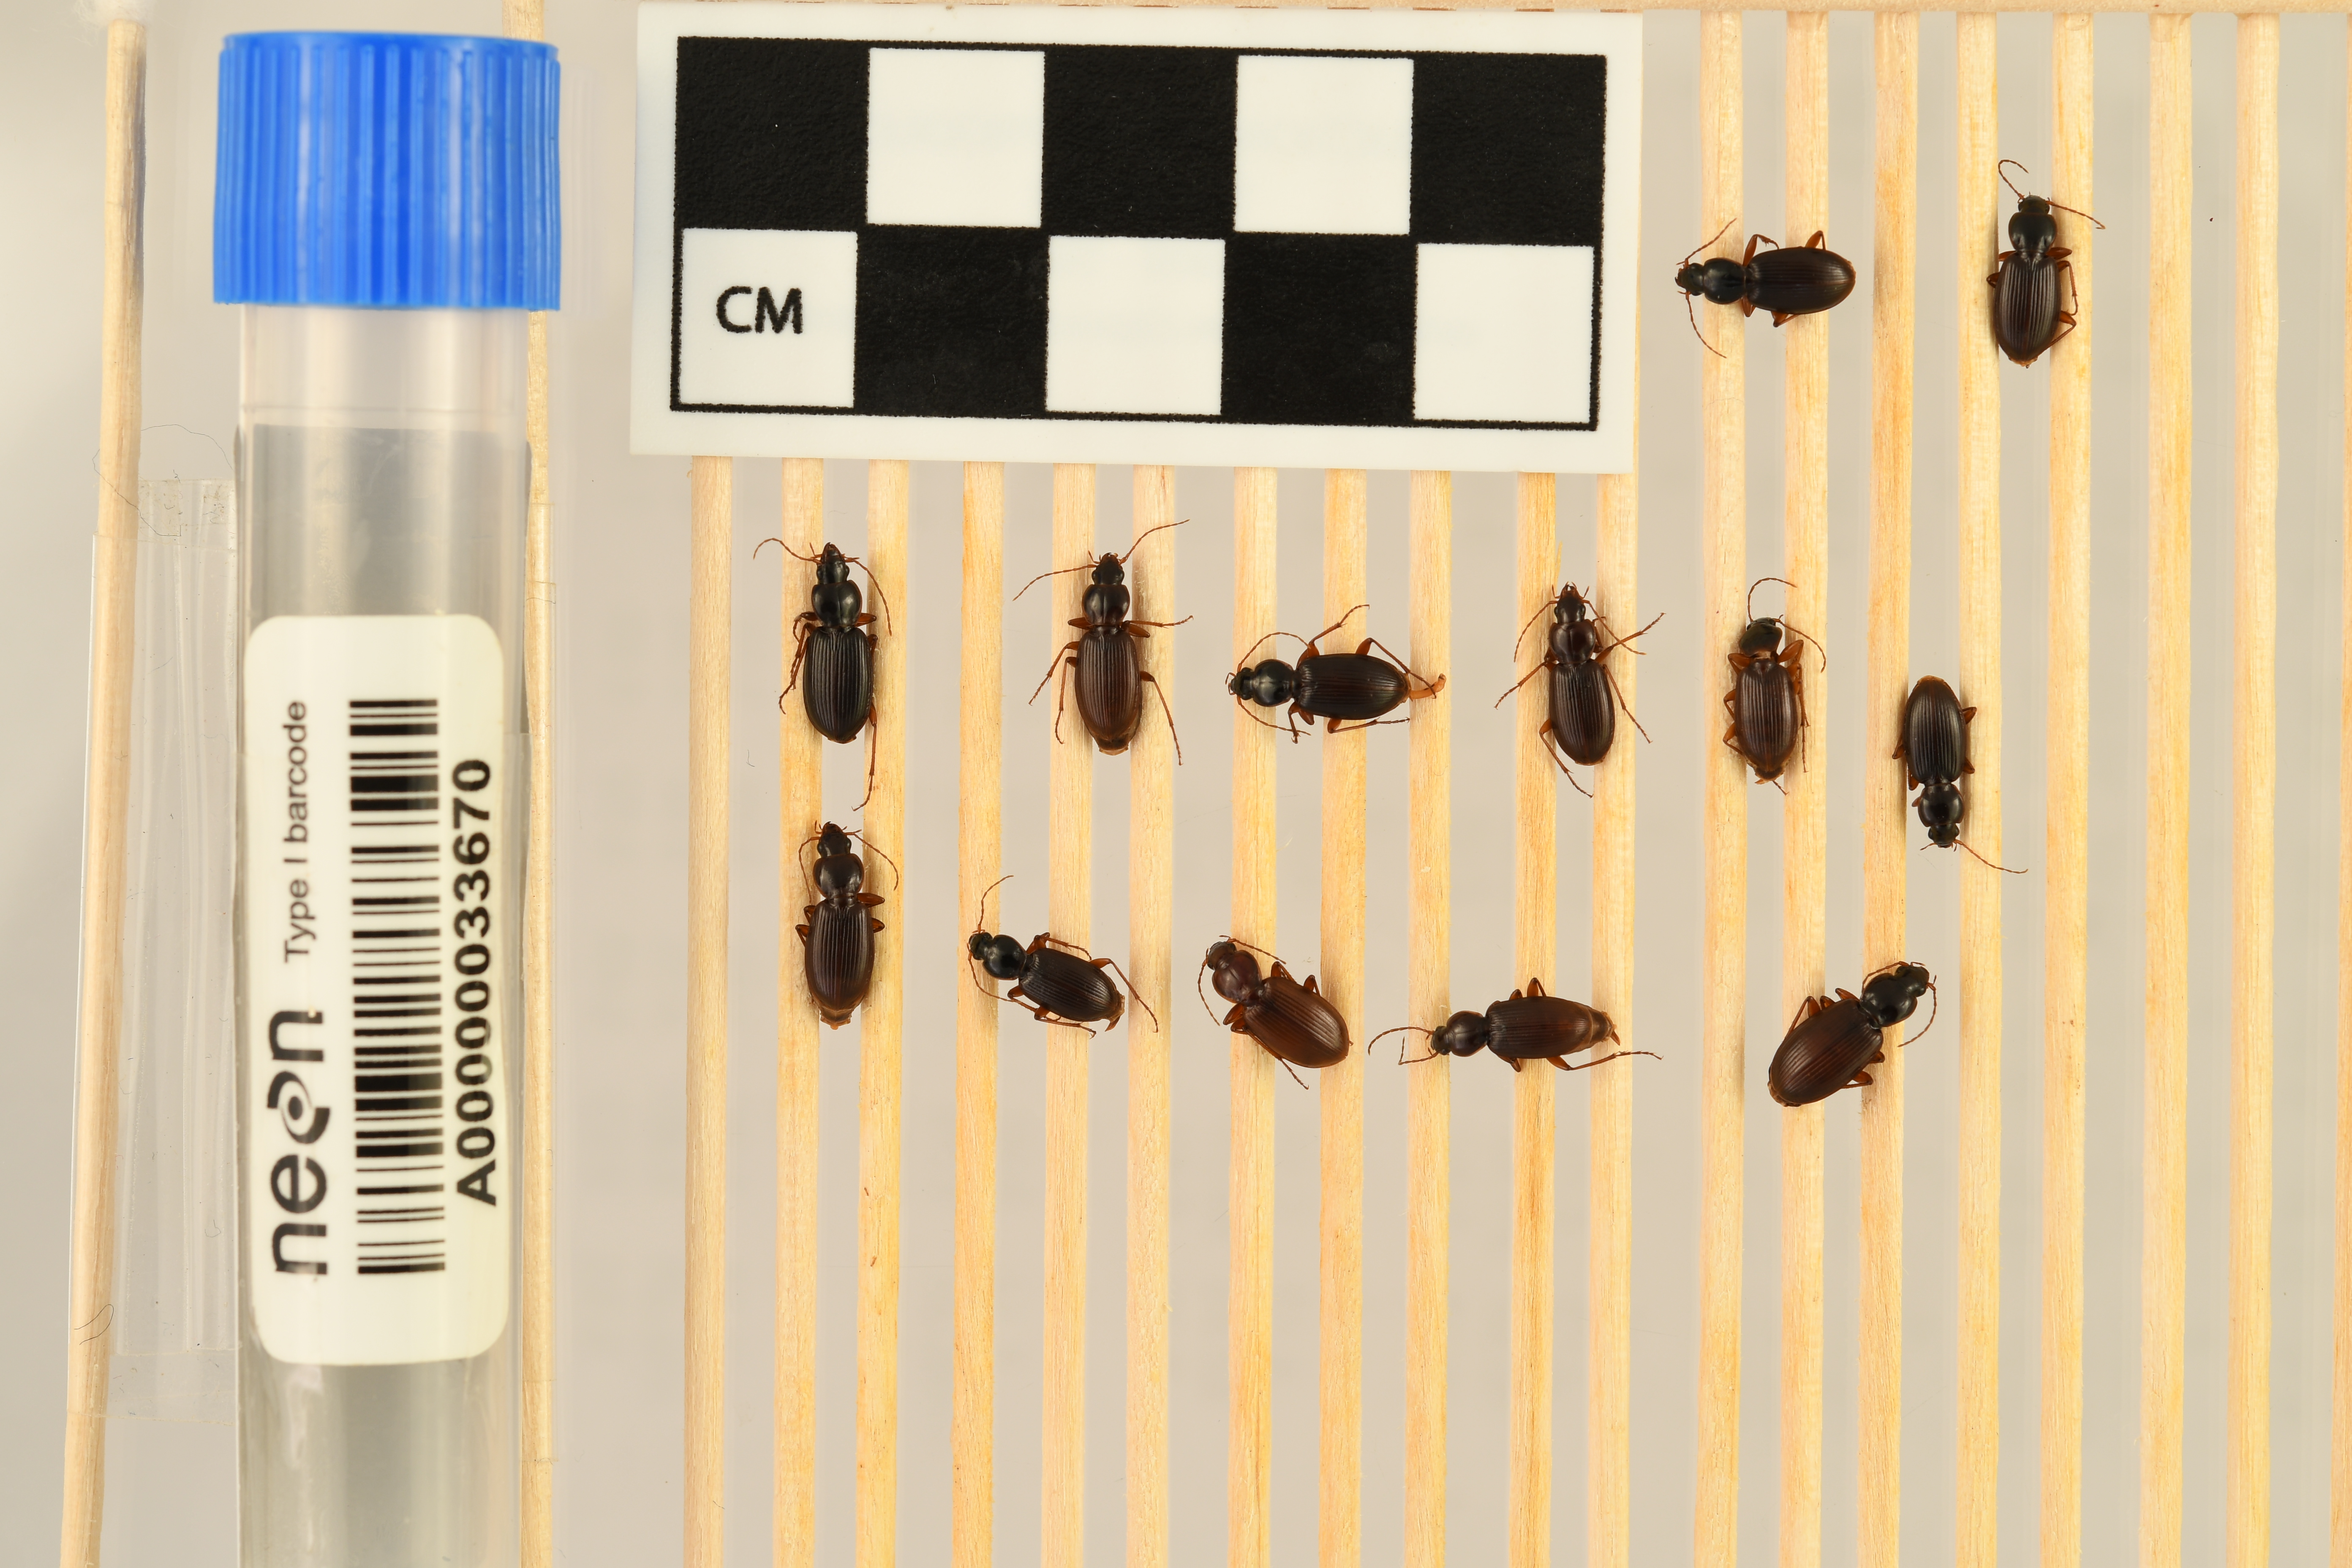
Synuchus impunctatus — Bartlett Experimental Forest NEON, plot BART_002. Beetle 1, ElytraLength: 0.5999 cm (lying flat: Yes)

Synuchus impunctatus — Bartlett Experimental Forest NEON, plot BART_002. Beetle 1, ElytraWidth: 0.2639 cm (lying flat: Yes)

Synuchus impunctatus — Bartlett Experimental Forest NEON, plot BART_002. Beetle 2, ElytraLength: 0.5699 cm (lying flat: Yes)

Synuchus impunctatus — Bartlett Experimental Forest NEON, plot BART_002. Beetle 2, ElytraWidth: 0.2897 cm (lying flat: Yes)

Synuchus impunctatus — Bartlett Experimental Forest NEON, plot BART_002. Beetle 3, ElytraLength: 0.6078 cm (lying flat: Yes)

Synuchus impunctatus — Bartlett Experimental Forest NEON, plot BART_002. Beetle 3, ElytraWidth: 0.3039 cm (lying flat: Yes)

Synuchus impunctatus — Bartlett Experimental Forest NEON, plot BART_002. Beetle 4, ElytraLength: 0.5919 cm (lying flat: Yes)

Synuchus impunctatus — Bartlett Experimental Forest NEON, plot BART_002. Beetle 4, ElytraWidth: 0.2799 cm (lying flat: Yes)

Synuchus impunctatus — Bartlett Experimental Forest NEON, plot BART_002. Beetle 5, ElytraLength: 0.6007 cm (lying flat: Yes)

Synuchus impunctatus — Bartlett Experimental Forest NEON, plot BART_002. Beetle 5, ElytraWidth: 0.272 cm (lying flat: Yes)

Synuchus impunctatus — Bartlett Experimental Forest NEON, plot BART_002. Beetle 6, ElytraLength: 0.5497 cm (lying flat: Yes)

Synuchus impunctatus — Bartlett Experimental Forest NEON, plot BART_002. Beetle 6, ElytraWidth: 0.2669 cm (lying flat: Yes)

Synuchus impunctatus — Bartlett Experimental Forest NEON, plot BART_002. Beetle 7, ElytraLength: 0.5767 cm (lying flat: Yes)

Synuchus impunctatus — Bartlett Experimental Forest NEON, plot BART_002. Beetle 7, ElytraWidth: 0.28 cm (lying flat: Yes)

Synuchus impunctatus — Bartlett Experimental Forest NEON, plot BART_002. Beetle 8, ElytraLength: 0.5528 cm (lying flat: Yes)

Synuchus impunctatus — Bartlett Experimental Forest NEON, plot BART_002. Beetle 8, ElytraWidth: 0.2644 cm (lying flat: Yes)

Synuchus impunctatus — Bartlett Experimental Forest NEON, plot BART_002. Beetle 9, ElytraLength: 0.5852 cm (lying flat: Yes)

Synuchus impunctatus — Bartlett Experimental Forest NEON, plot BART_002. Beetle 9, ElytraWidth: 0.2809 cm (lying flat: Yes)

Synuchus impunctatus — Bartlett Experimental Forest NEON, plot BART_002. Beetle 10, ElytraLength: 0.5482 cm (lying flat: Yes)

Synuchus impunctatus — Bartlett Experimental Forest NEON, plot BART_002. Beetle 10, ElytraWidth: 0.251 cm (lying flat: Yes)

Synuchus impunctatus — Bartlett Experimental Forest NEON, plot BART_002. Beetle 11, ElytraWidth: 0.2911 cm (lying flat: Yes)

Synuchus impunctatus — Bartlett Experimental Forest NEON, plot BART_002. Beetle 11, ElytraLength: 0.5923 cm (lying flat: Yes)

Synuchus impunctatus — Bartlett Experimental Forest NEON, plot BART_002. Beetle 12, ElytraLength: 0.5759 cm (lying flat: Yes)

Synuchus impunctatus — Bartlett Experimental Forest NEON, plot BART_002. Beetle 12, ElytraWidth: 0.2561 cm (lying flat: Yes)

Synuchus impunctatus — Bartlett Experimental Forest NEON, plot BART_002. Beetle 13, ElytraLength: 0.6636 cm (lying flat: Yes)

Synuchus impunctatus — Bartlett Experimental Forest NEON, plot BART_002. Beetle 13, ElytraWidth: 0.3175 cm (lying flat: Yes)

Synuchus impunctatus — Bartlett Experimental Forest NEON, plot BART_002. Beetle 1, ElytraLength: 0.5293 cm (lying flat: Yes)

Synuchus impunctatus — Bartlett Experimental Forest NEON, plot BART_002. Beetle 1, ElytraWidth: 0.243 cm (lying flat: Yes)

Synuchus impunctatus — Bartlett Experimental Forest NEON, plot BART_002. Beetle 2, ElytraLength: 0.5171 cm (lying flat: No)

Synuchus impunctatus — Bartlett Experimental Forest NEON, plot BART_002. Beetle 2, ElytraWidth: 0.2646 cm (lying flat: No)

Synuchus impunctatus — Bartlett Experimental Forest NEON, plot BART_002. Beetle 3, ElytraLength: 0.5146 cm (lying flat: Yes)

Synuchus impunctatus — Bartlett Experimental Forest NEON, plot BART_002. Beetle 3, ElytraWidth: 0.2941 cm (lying flat: Yes)

Synuchus impunctatus — Bartlett Experimental Forest NEON, plot BART_002. Beetle 4, ElytraLength: 0.5295 cm (lying flat: Yes)

Synuchus impunctatus — Bartlett Experimental Forest NEON, plot BART_002. Beetle 4, ElytraWidth: 0.2867 cm (lying flat: Yes)

Synuchus impunctatus — Bartlett Experimental Forest NEON, plot BART_002. Beetle 5, ElytraLength: 0.5371 cm (lying flat: Yes)

Synuchus impunctatus — Bartlett Experimental Forest NEON, plot BART_002. Beetle 5, ElytraWidth: 0.2724 cm (lying flat: Yes)

Synuchus impunctatus — Bartlett Experimental Forest NEON, plot BART_002. Beetle 6, ElytraLength: 0.4814 cm (lying flat: Yes)

Synuchus impunctatus — Bartlett Experimental Forest NEON, plot BART_002. Beetle 6, ElytraWidth: 0.2736 cm (lying flat: Yes)

Synuchus impunctatus — Bartlett Experimental Forest NEON, plot BART_002. Beetle 7, ElytraLength: 0.5007 cm (lying flat: Yes)

Synuchus impunctatus — Bartlett Experimental Forest NEON, plot BART_002. Beetle 7, ElytraWidth: 0.2357 cm (lying flat: Yes)

Synuchus impunctatus — Bartlett Experimental Forest NEON, plot BART_002. Beetle 8, ElytraLength: 0.4934 cm (lying flat: Yes)

Synuchus impunctatus — Bartlett Experimental Forest NEON, plot BART_002. Beetle 8, ElytraWidth: 0.2079 cm (lying flat: Yes)

Synuchus impunctatus — Bartlett Experimental Forest NEON, plot BART_002. Beetle 9, ElytraLength: 0.5224 cm (lying flat: Yes)

Synuchus impunctatus — Bartlett Experimental Forest NEON, plot BART_002. Beetle 9, ElytraWidth: 0.2574 cm (lying flat: Yes)

Synuchus impunctatus — Bartlett Experimental Forest NEON, plot BART_002. Beetle 10, ElytraLength: 0.4472 cm (lying flat: Yes)

Synuchus impunctatus — Bartlett Experimental Forest NEON, plot BART_002. Beetle 10, ElytraWidth: 0.2696 cm (lying flat: Yes)

Synuchus impunctatus — Bartlett Experimental Forest NEON, plot BART_002. Beetle 11, ElytraWidth: 0.2863 cm (lying flat: Yes)

Synuchus impunctatus — Bartlett Experimental Forest NEON, plot BART_002. Beetle 11, ElytraLength: 0.5264 cm (lying flat: Yes)

Synuchus impunctatus — Bartlett Experimental Forest NEON, plot BART_002. Beetle 12, ElytraLength: 0.5151 cm (lying flat: Yes)

Synuchus impunctatus — Bartlett Experimental Forest NEON, plot BART_002. Beetle 12, ElytraWidth: 0.2868 cm (lying flat: Yes)

Synuchus impunctatus — Bartlett Experimental Forest NEON, plot BART_002. Beetle 13, ElytraLength: 0.5798 cm (lying flat: Yes)

Synuchus impunctatus — Bartlett Experimental Forest NEON, plot BART_002. Beetle 13, ElytraWidth: 0.3486 cm (lying flat: Yes)

Synuchus impunctatus — Bartlett Experimental Forest NEON, plot BART_002. Beetle 1, ElytraLength: 0.5679 cm (lying flat: Yes)

Synuchus impunctatus — Bartlett Experimental Forest NEON, plot BART_002. Beetle 1, ElytraWidth: 0.224 cm (lying flat: Yes)

Synuchus impunctatus — Bartlett Experimental Forest NEON, plot BART_002. Beetle 2, ElytraLength: 0.5538 cm (lying flat: Yes)

Synuchus impunctatus — Bartlett Experimental Forest NEON, plot BART_002. Beetle 2, ElytraWidth: 0.249 cm (lying flat: Yes)

Synuchus impunctatus — Bartlett Experimental Forest NEON, plot BART_002. Beetle 3, ElytraLength: 0.5997 cm (lying flat: Yes)

Synuchus impunctatus — Bartlett Experimental Forest NEON, plot BART_002. Beetle 3, ElytraWidth: 0.272 cm (lying flat: Yes)

Synuchus impunctatus — Bartlett Experimental Forest NEON, plot BART_002. Beetle 4, ElytraLength: 0.5997 cm (lying flat: Yes)

Synuchus impunctatus — Bartlett Experimental Forest NEON, plot BART_002. Beetle 4, ElytraWidth: 0.2479 cm (lying flat: Yes)

Synuchus impunctatus — Bartlett Experimental Forest NEON, plot BART_002. Beetle 5, ElytraLength: 0.5839 cm (lying flat: Yes)

Synuchus impunctatus — Bartlett Experimental Forest NEON, plot BART_002. Beetle 5, ElytraWidth: 0.224 cm (lying flat: Yes)

Synuchus impunctatus — Bartlett Experimental Forest NEON, plot BART_002. Beetle 6, ElytraLength: 0.5386 cm (lying flat: Yes)

Synuchus impunctatus — Bartlett Experimental Forest NEON, plot BART_002. Beetle 6, ElytraWidth: 0.2341 cm (lying flat: Yes)